Suriname

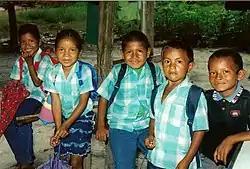
School children in Bigi Poika, 2006

The option to choose between Surinamese or Dutch citizenship in the years leading up to Suriname's independence in 1975 led to a mass migration to the Netherlands. This migration continued in the period immediately after independence and during military rule in the 1980s and for largely economic reasons extended throughout the 1990s. The Surinamese community in the Netherlands numbered 350,300 (including children and grandchildren of Suriname migrants born in the Netherlands), compared to approximately 566,000 Surinamese in Suriname itself.